Surgery (politics)

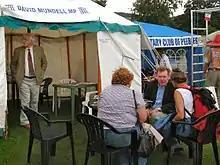
MP David Mundell holding a drop-in surgery at the Peebles Agricultural Show

A political surgery, constituency surgery, constituency clinic, mobile office or sometimes advice surgery, in British and Irish politics, is a series of one-to-one meetings that a Member of Parliament (MP), Teachta Dála (TD) or other political officeholder may have with their constituents. At a surgery, constituents may raise issues of concern or request assistance in regard to local or national government matters. Often the constituent's issue will be followed up by a caseworker or assistant. Surgery meetings are usually confidential in contrast to town hall meetings, which are open to many people at the same time.